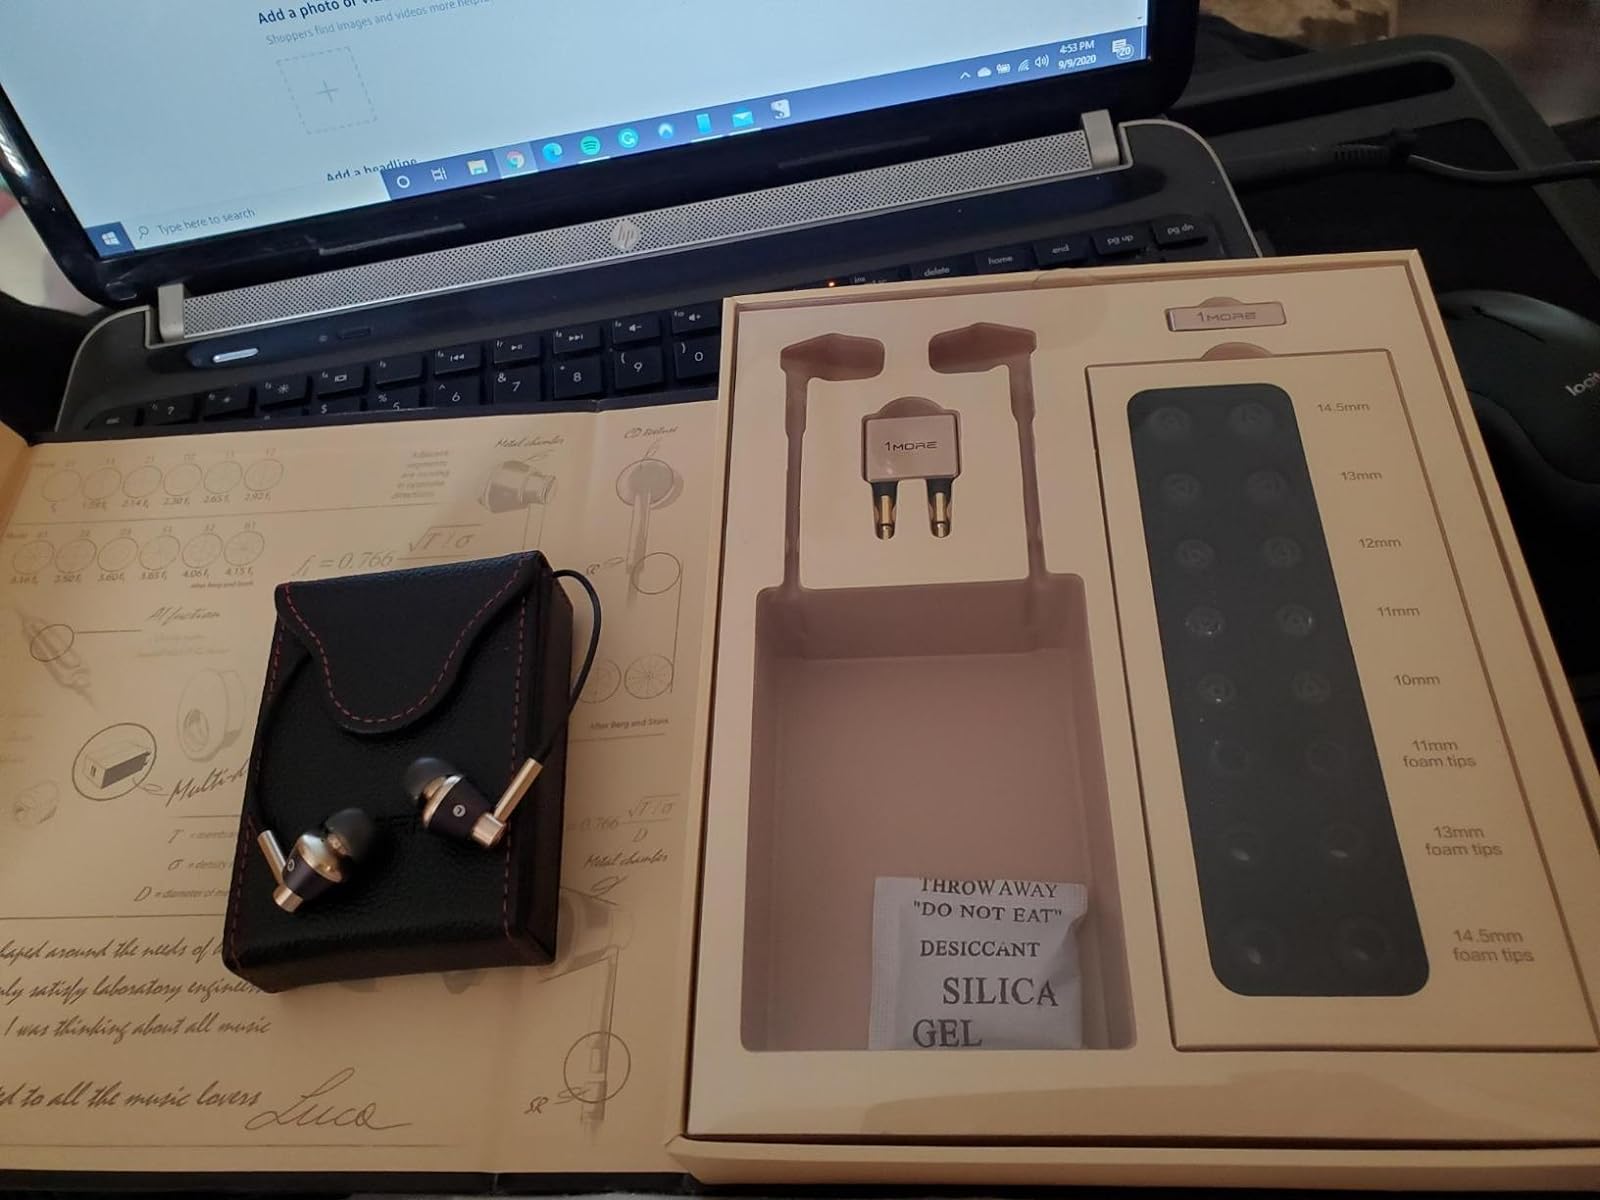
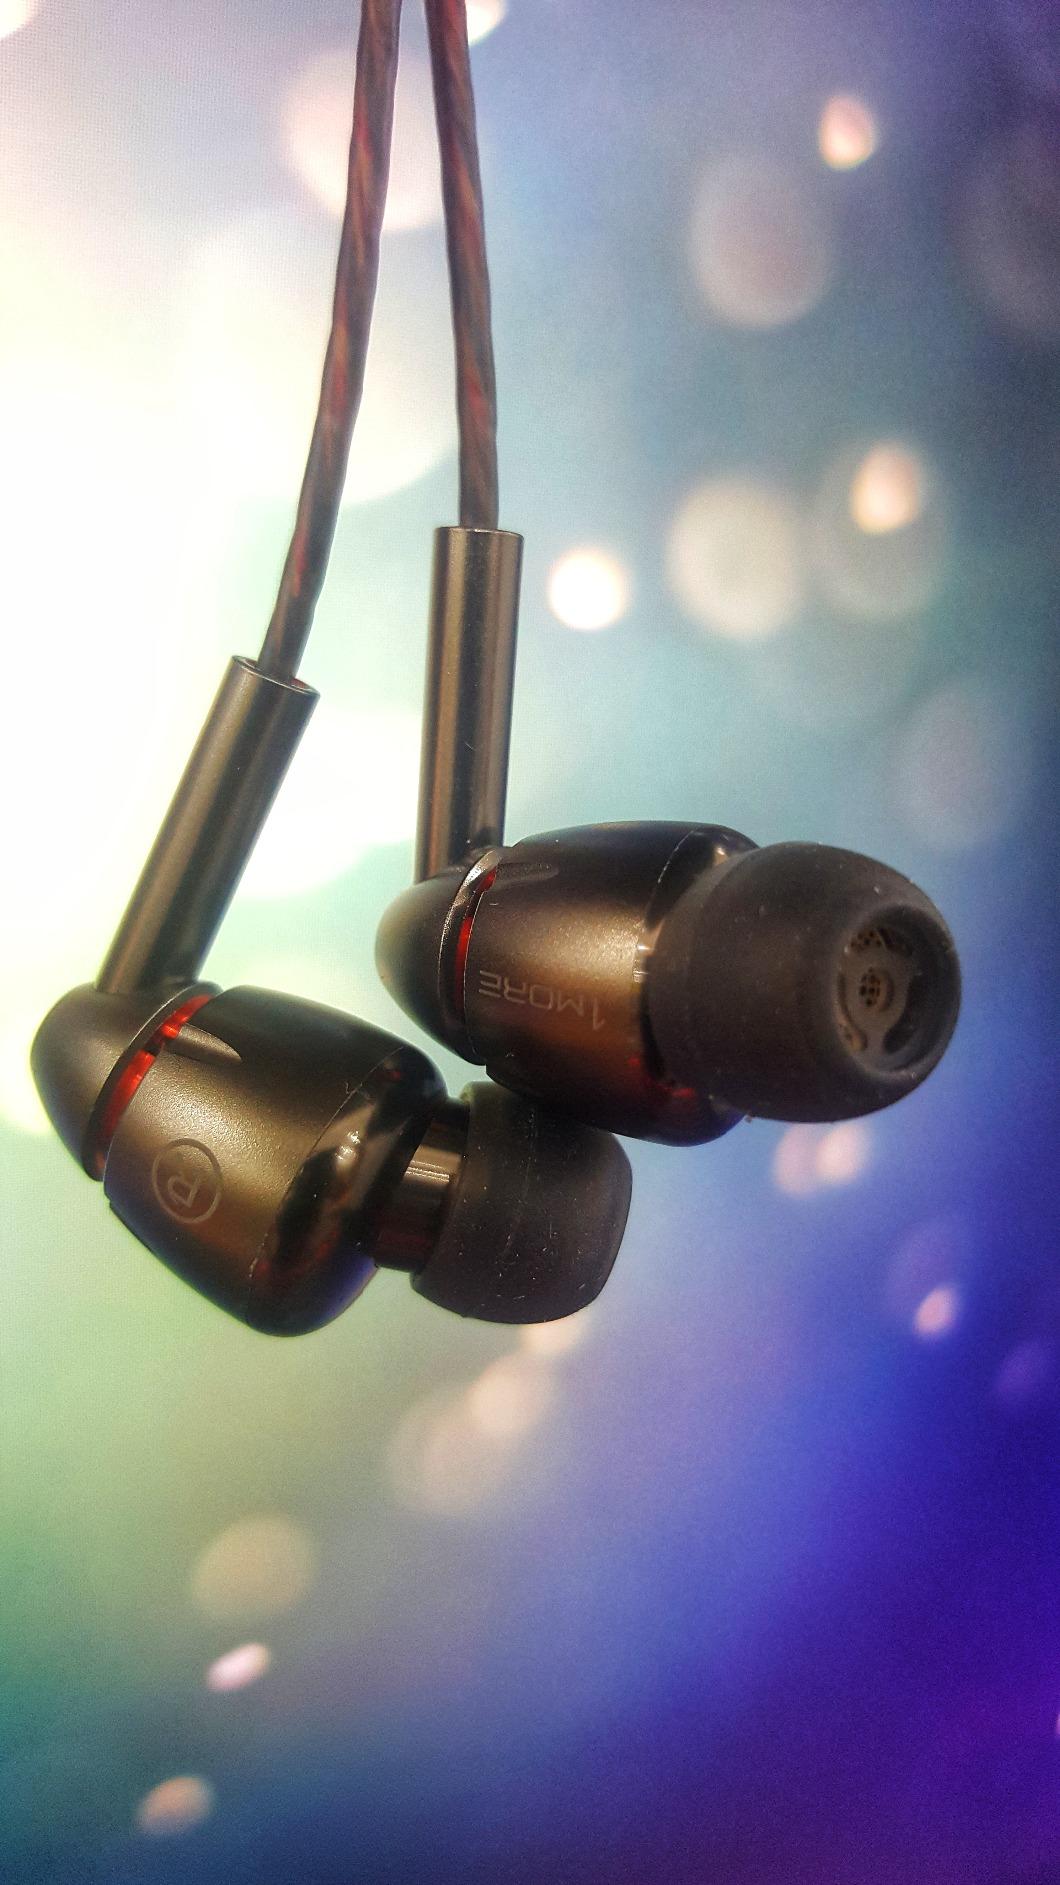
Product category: headphones
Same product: no